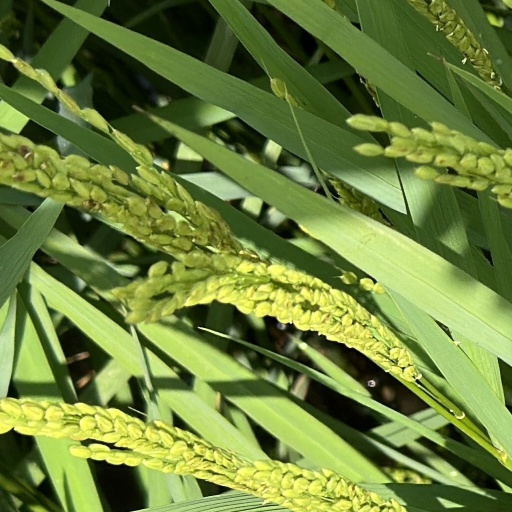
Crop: rice